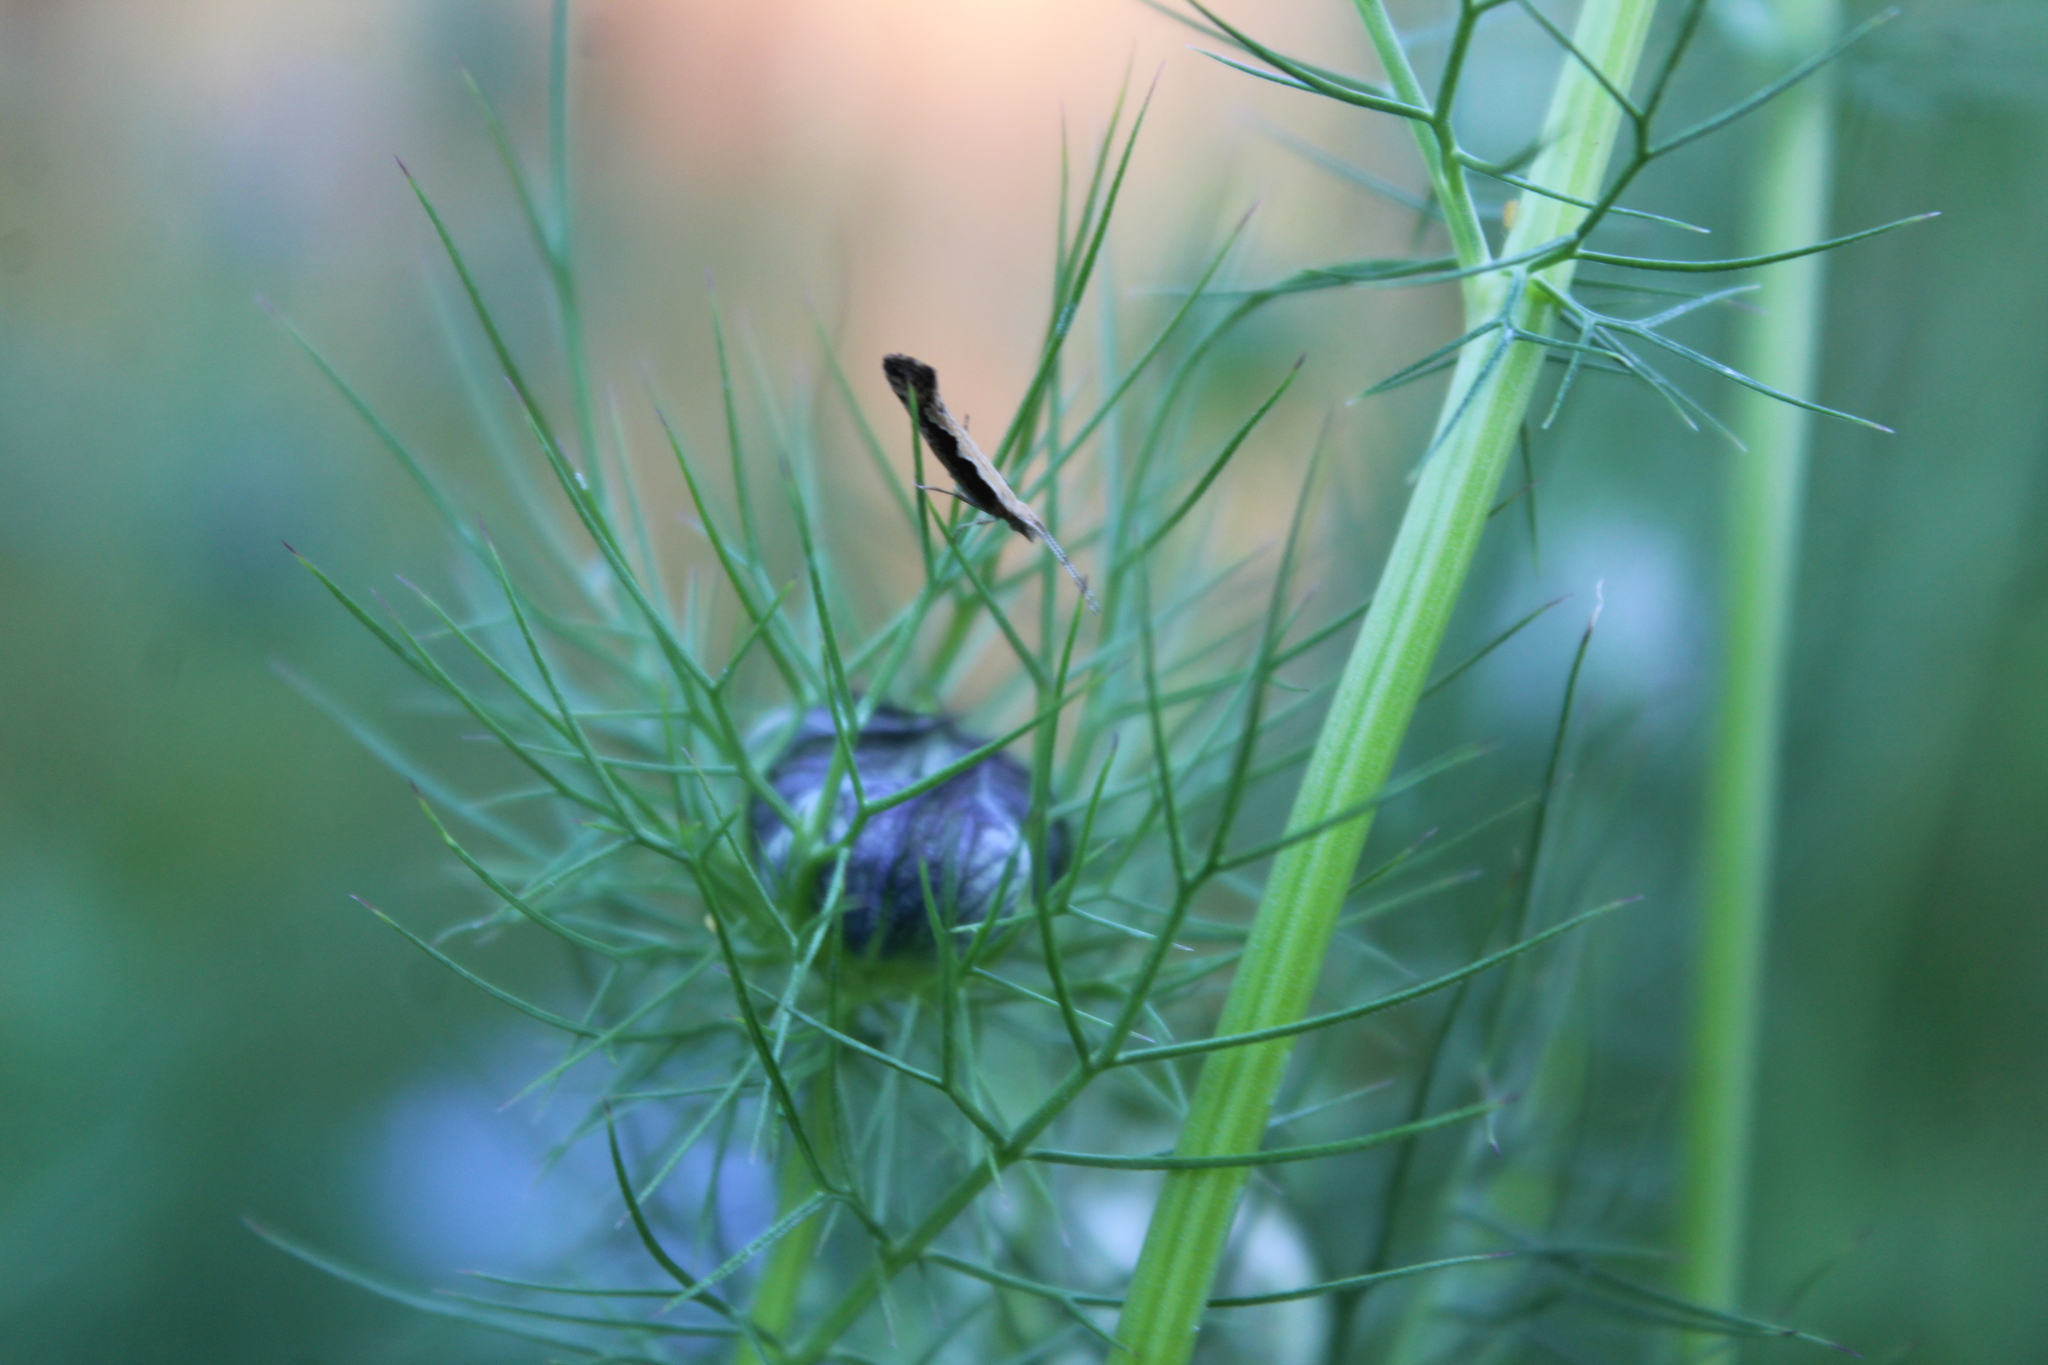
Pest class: diamondback_moth